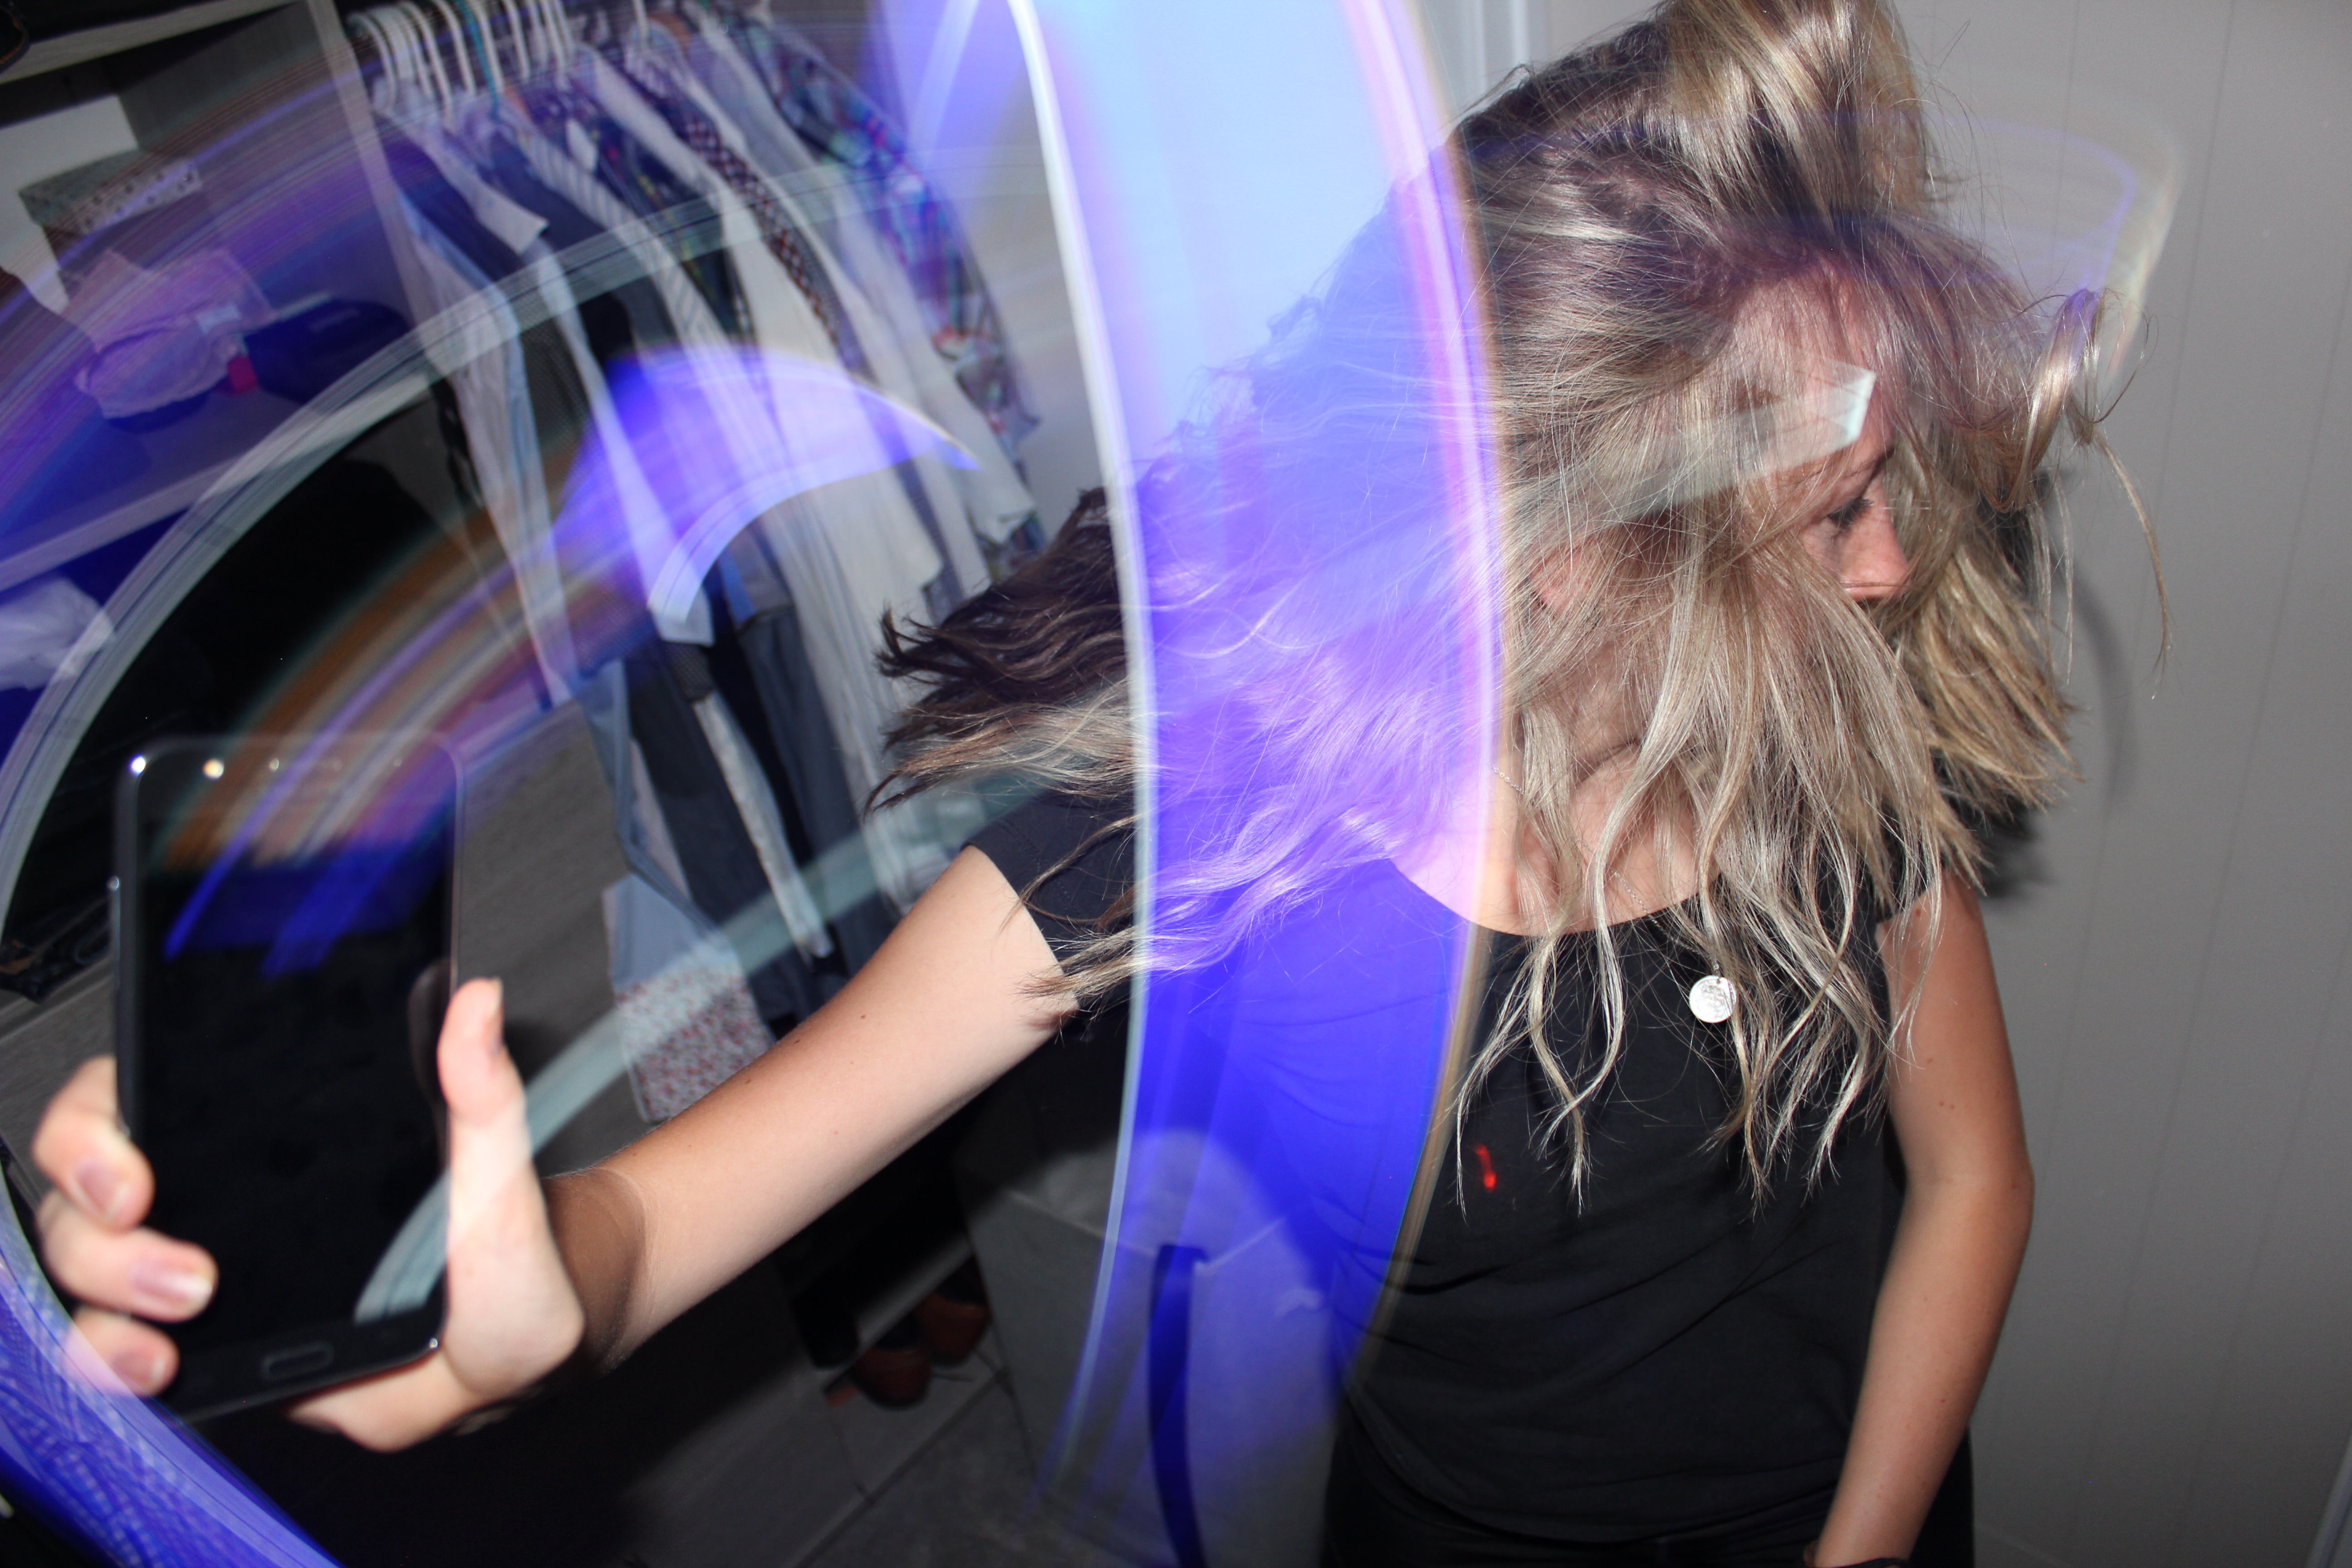
hair, fashion, hairstyle